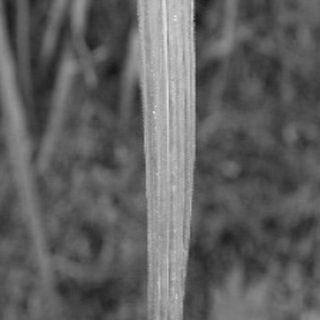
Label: sugarcane_bacterial_blight